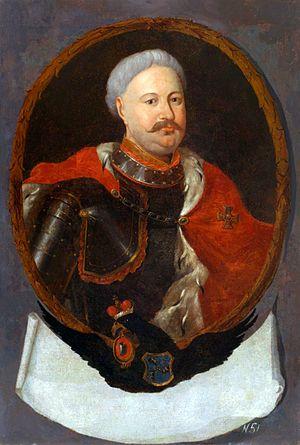
Karol Stanisław Radziwiłł, né le 27 novembre 1669 et mort le 2 août 1719, ordynat de Niasvij, panetier de Lituanie, écuyer de Lituanie, vice-chancelier de Lituanie, grand chancelier de Lituanie.